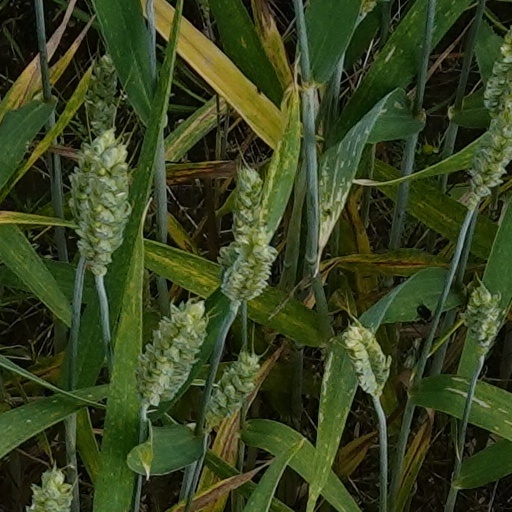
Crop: wheat